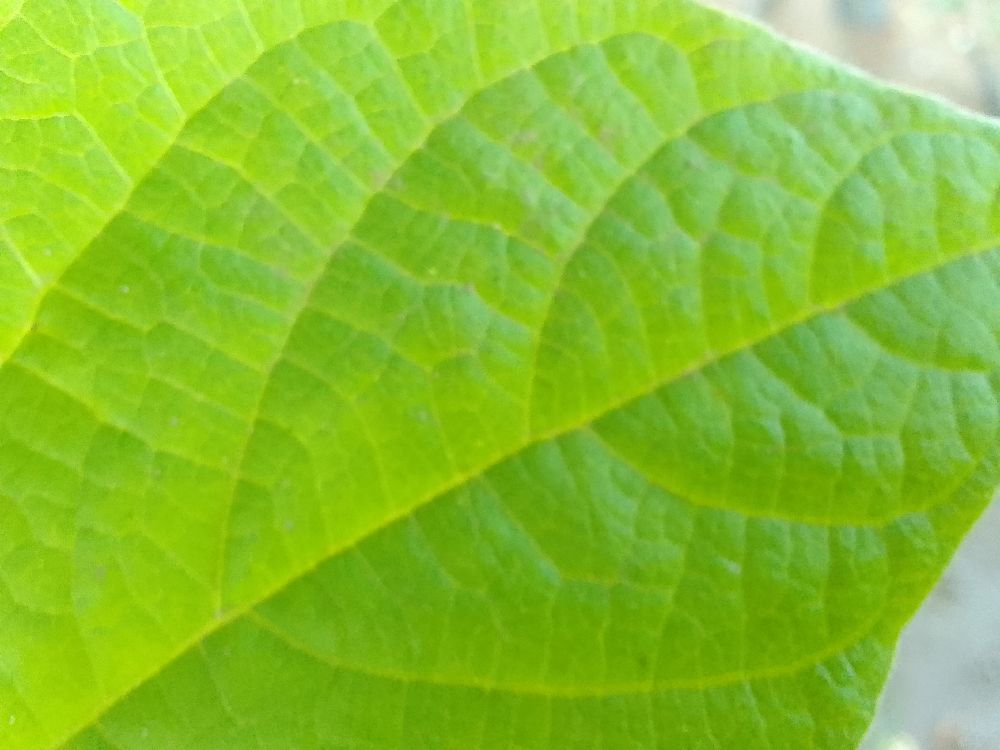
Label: healthy